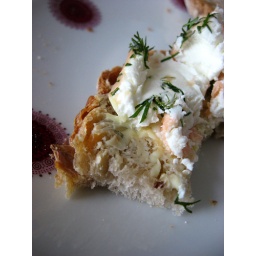
Hazelnut Bread with salmon goat cheese - I feel myself in the lap of luxury